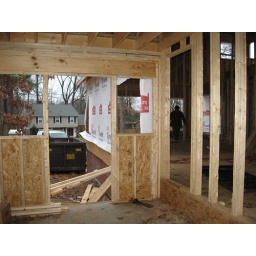
Standing in first floor laundry room, looking toward the front yard. Doorway to kitchen on the right.